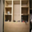
Label: wardrobe